Mir

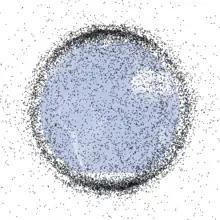
Space debris in low Earth orbit

Several accidents occurred which threatened the station's safety, such as the glancing collision between "Kristall" and Soyuz TM-17 during proximity operations in January 1994. The three most alarming incidents occurred during EO-23. The first was on 23 February 1997 during the handover period from EO-22 to EO-23, when a malfunction occurred in the backup "Vika" system, a chemical oxygen generator later known as solid-fuel oxygen generator (SFOG). The "Vika" malfunction led to a fire which burned for around 90 seconds (according to official sources at the TsUP; astronaut Jerry Linenger insists the fire burned for around 14 minutes), and produced large amounts of toxic smoke that filled the station for around 45 minutes. This forced the crew to don respirators, but some of the respirator masks initially worn were broken. Some of the fire extinguishers mounted on the walls of the newer modules were immovable.